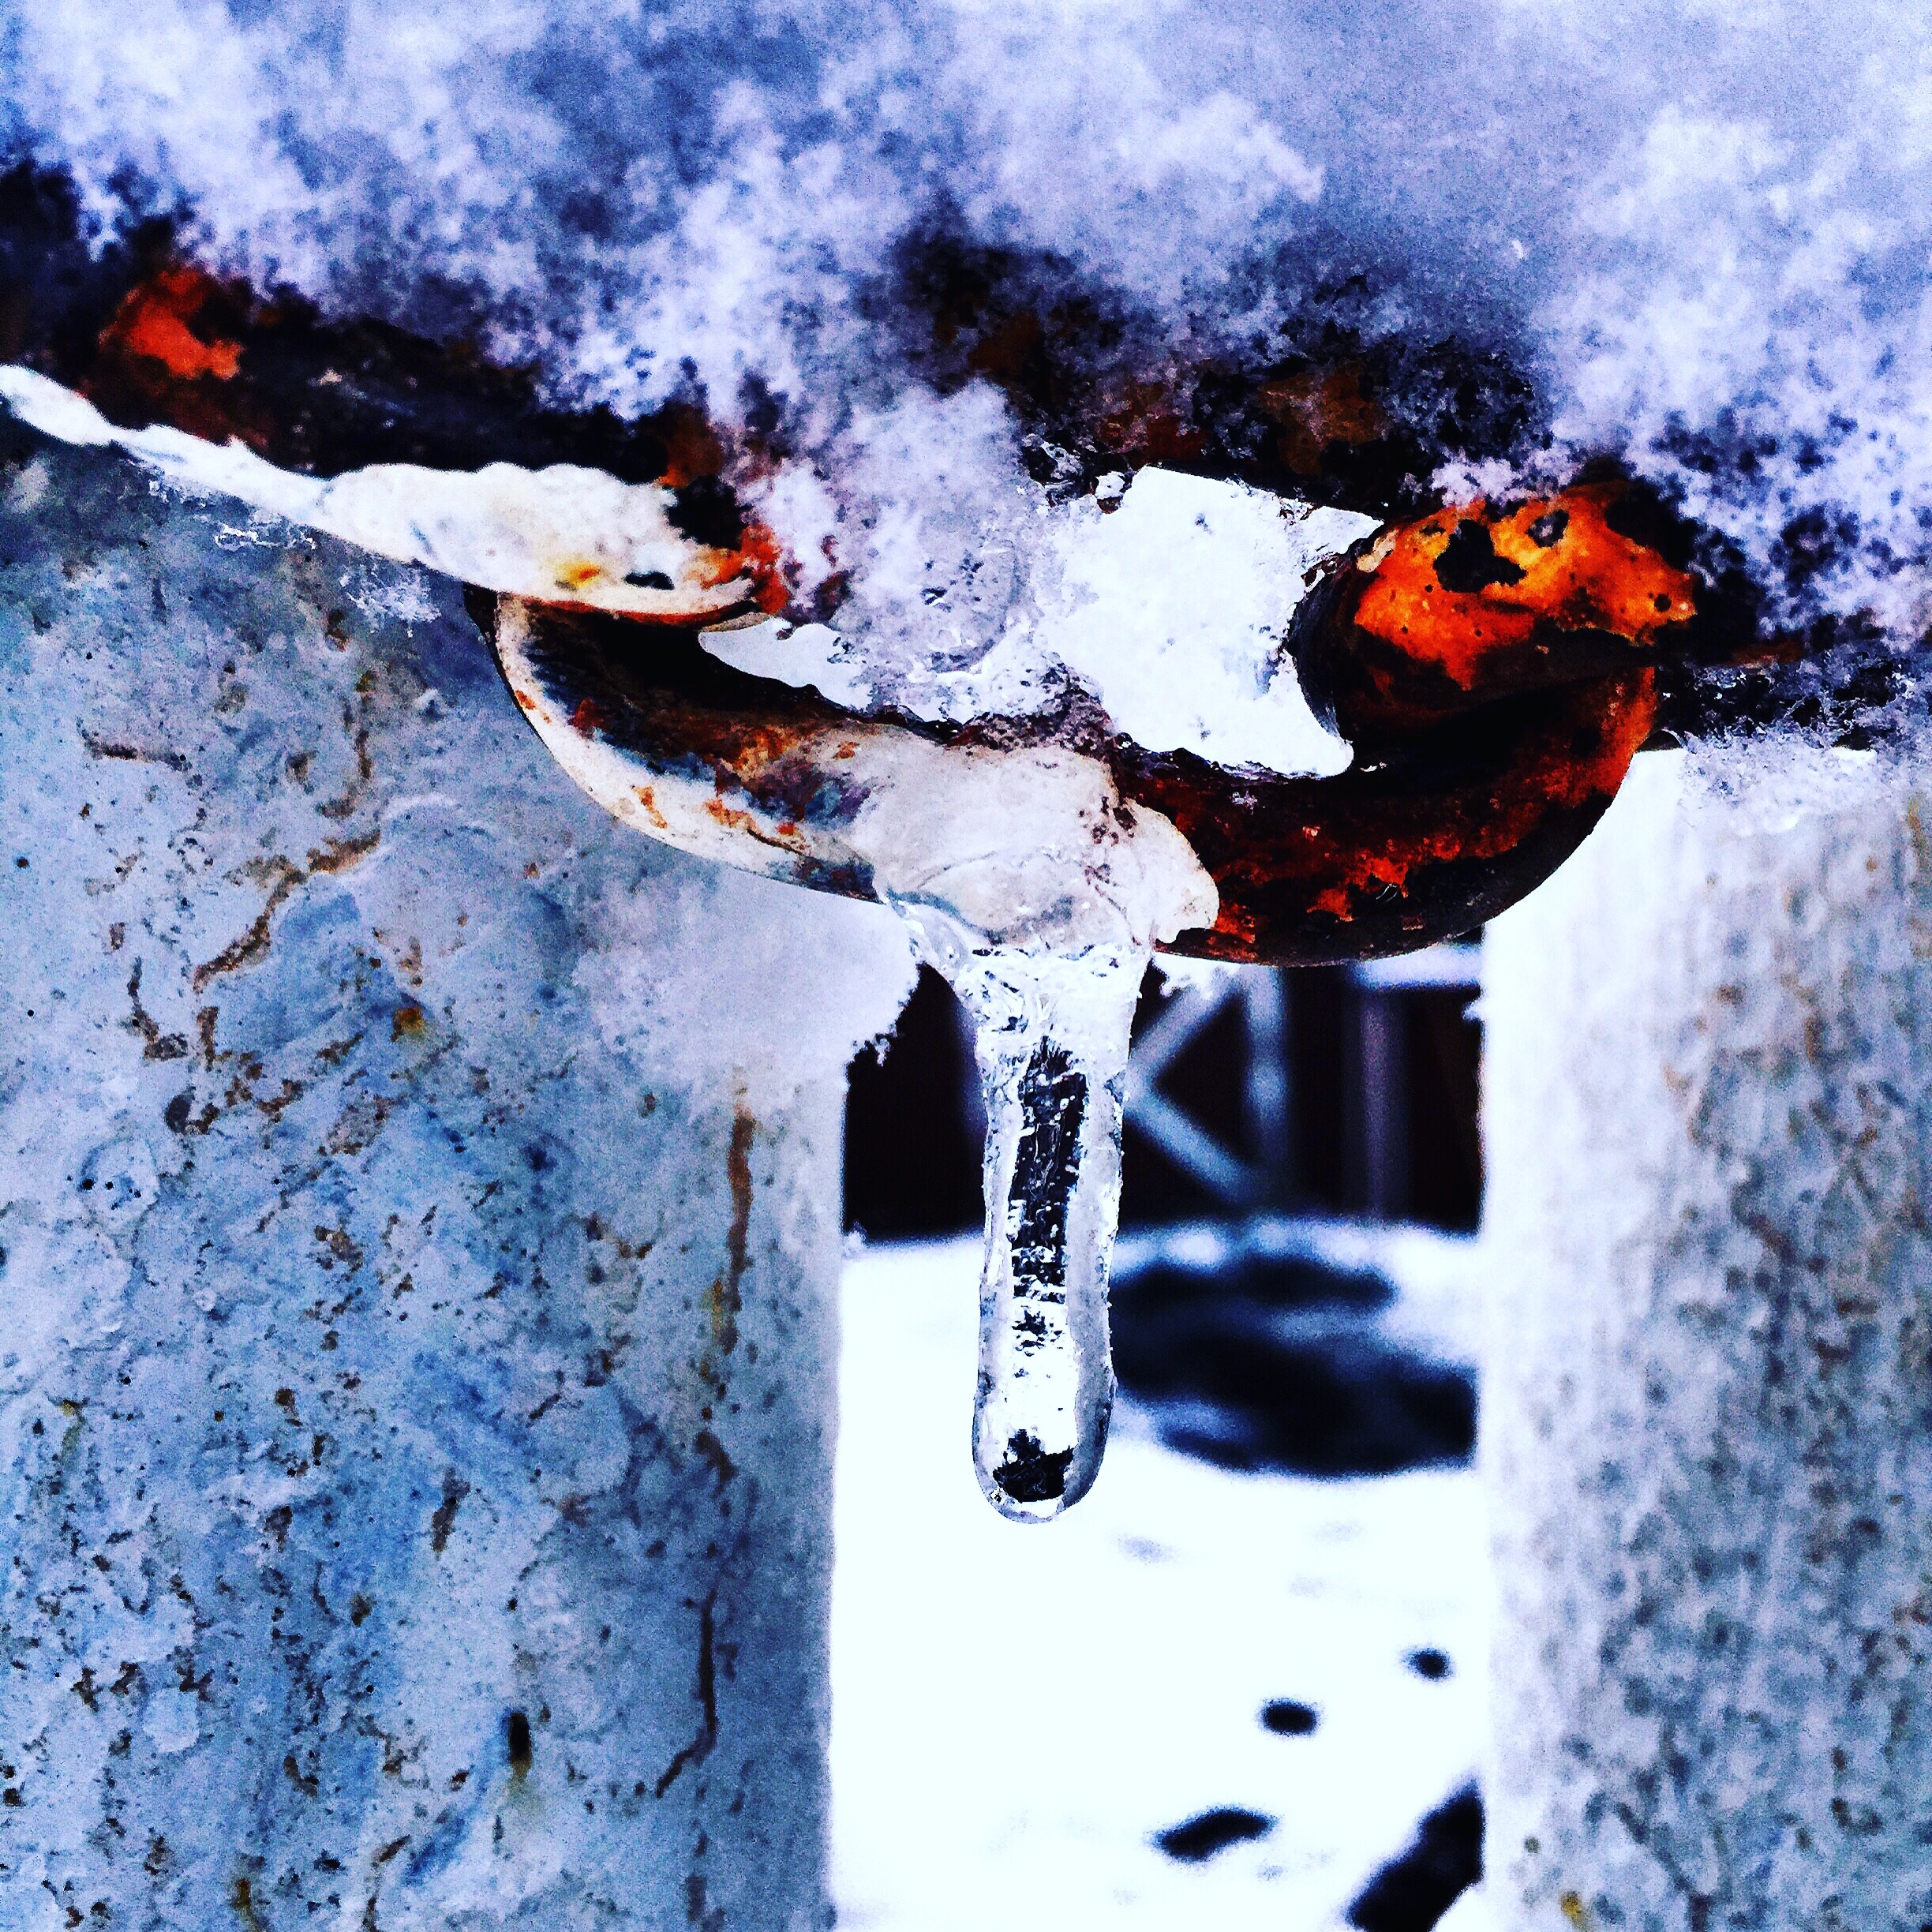
water, snow, cold, winter, chain, barn, ice, reflection, color, weather, blue, season, alaska, anchorage, freezing, geological phenomenon